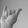
ASL letter: Y